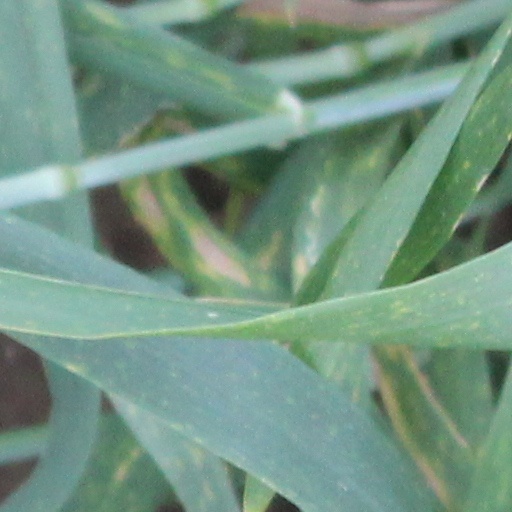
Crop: wheat